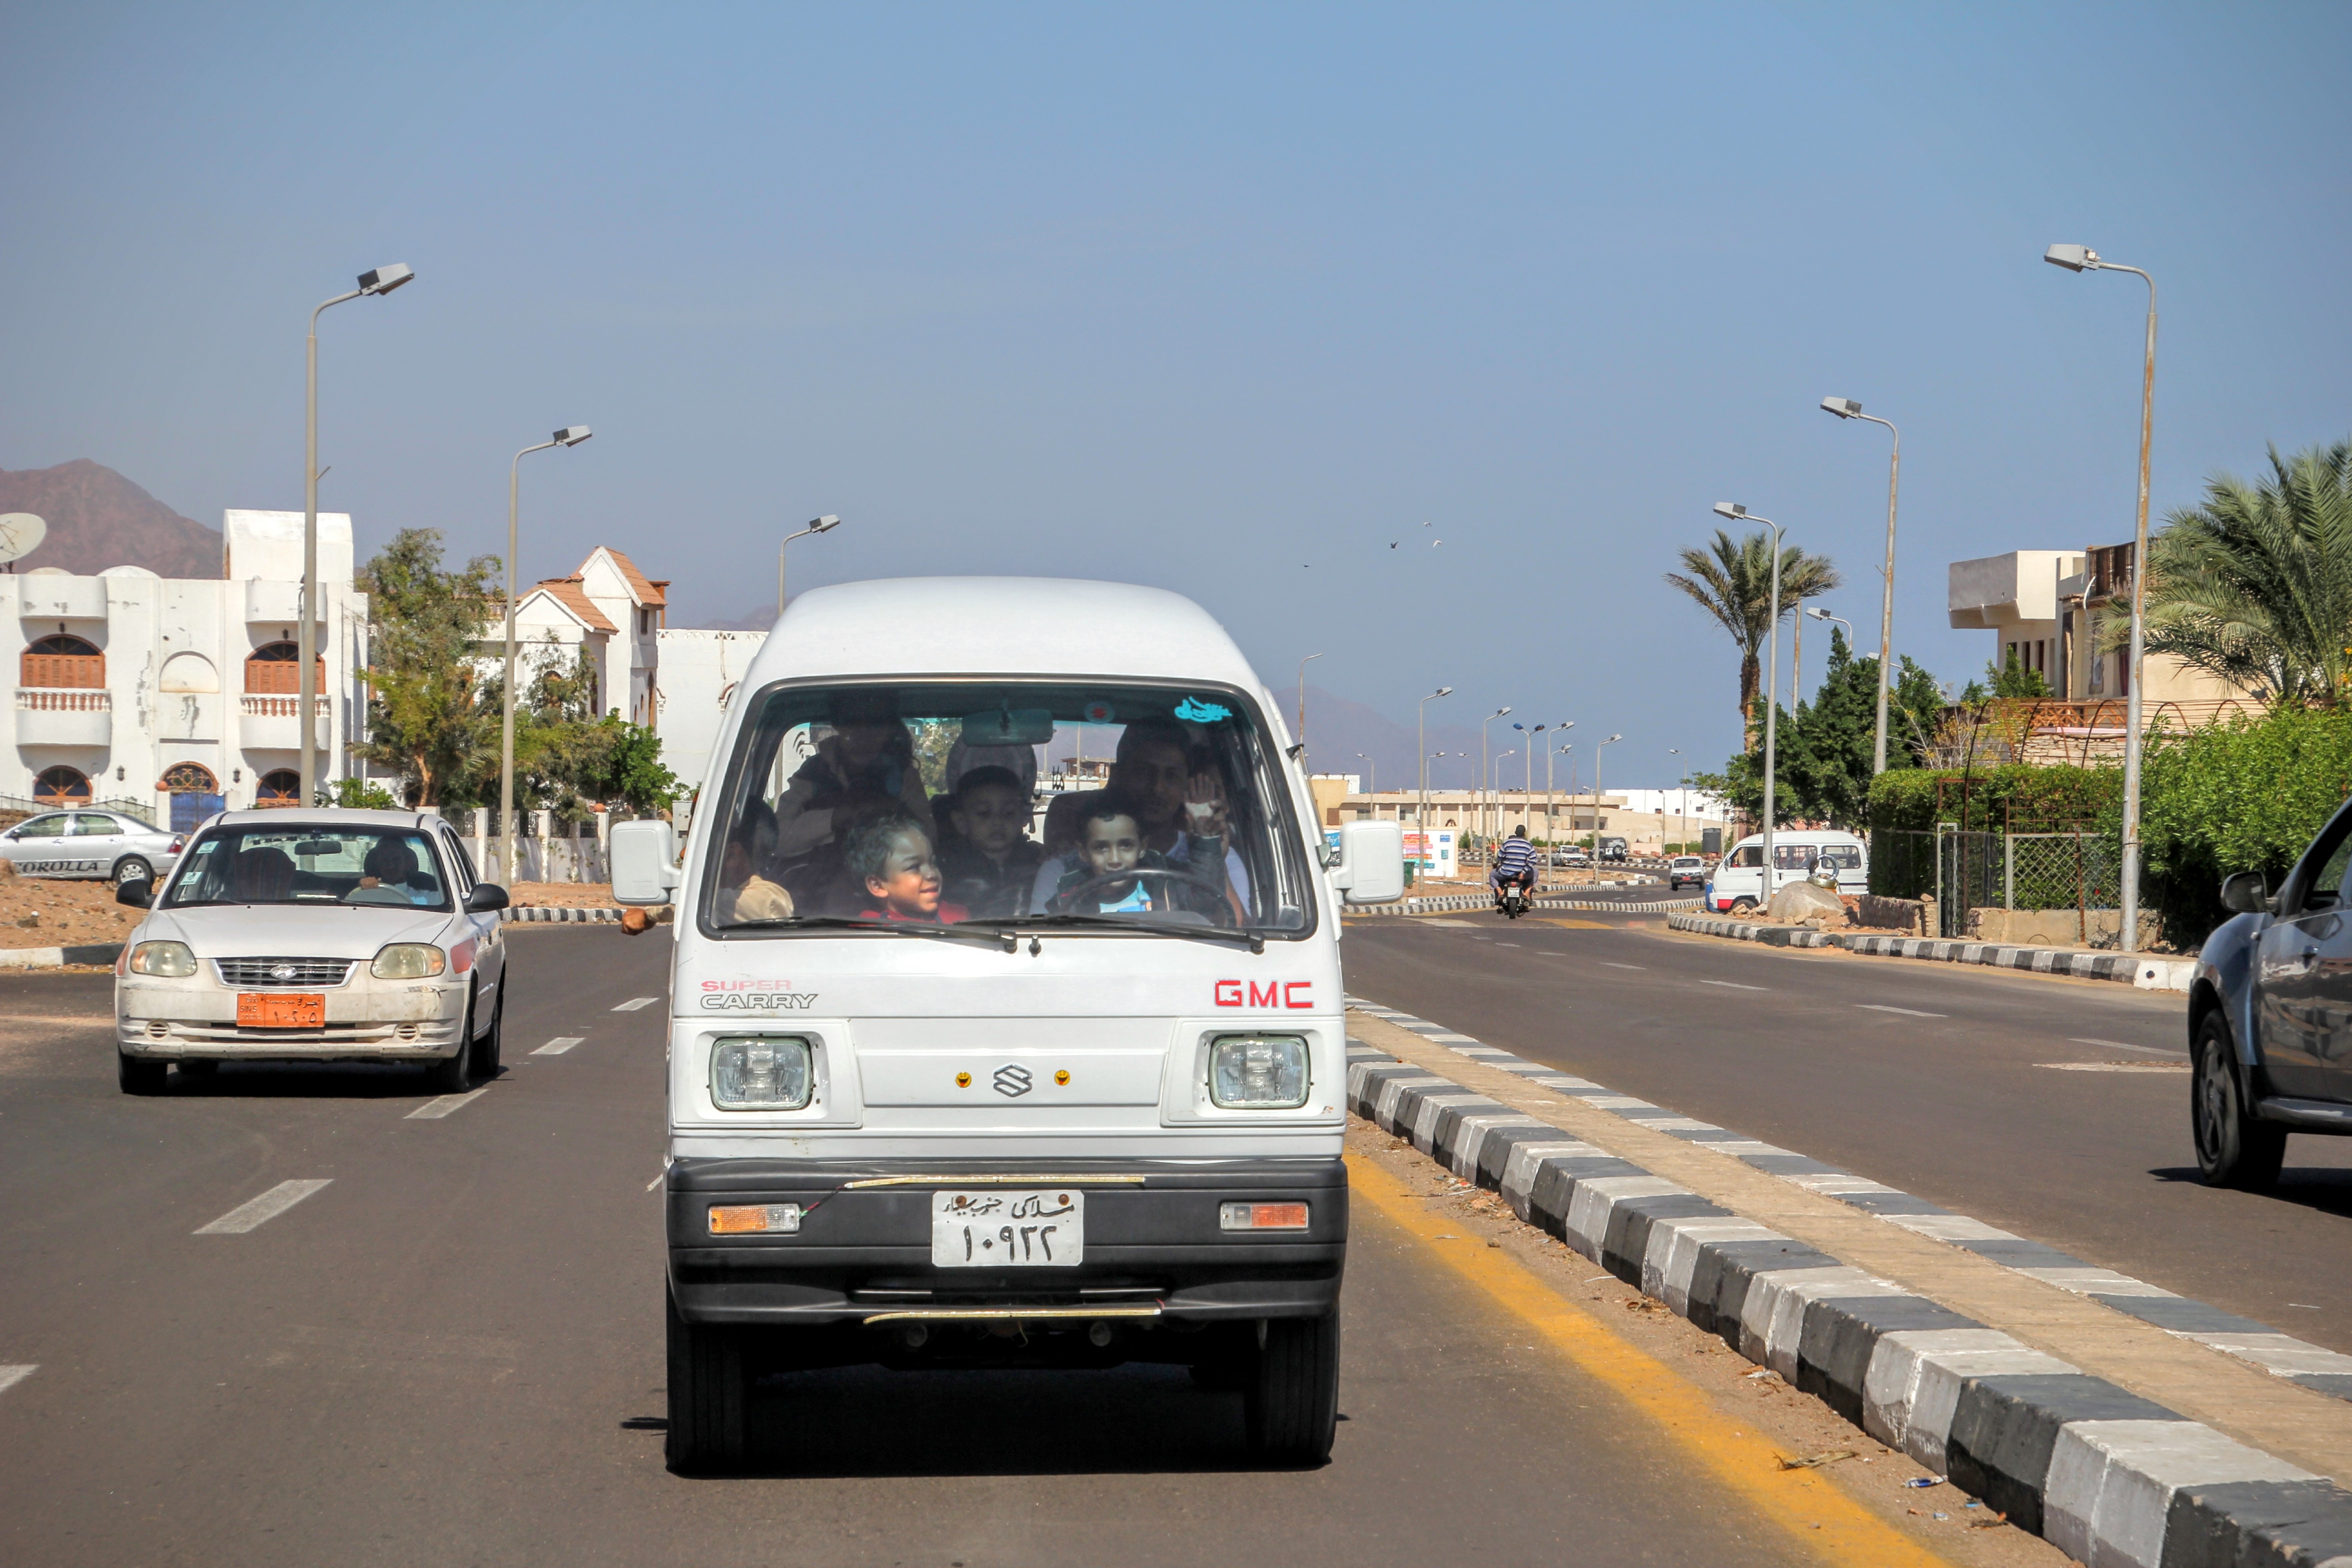
road, traffic, car, highway, transport, truck, vehicle, drive, child, auto, lane, public transport, bus, family, infrastructure, control, driver's license